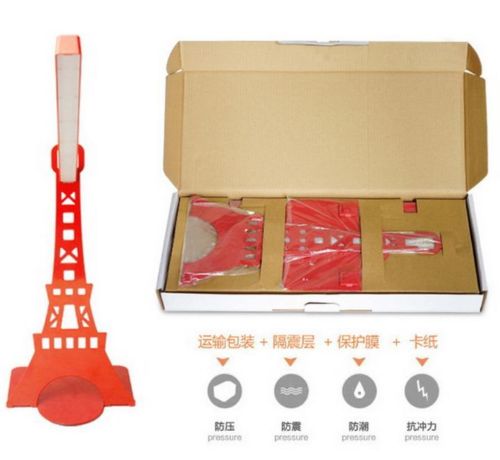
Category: lamp